Afonso de Albuquerque

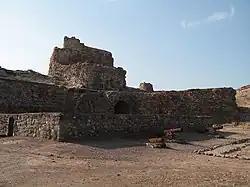
The Fort of Our Lady of the Conception, Hormuz Island, Iran

At Socotra, they parted ways: Tristão da Cunha sailed for India, where he would relieve the Portuguese besieged at Cannanore, while Afonso took seven ships and 500 men to Ormuz in the Persian Gulf, one of the chief eastern centers of commerce. On his way, he conquered the cities of Curiati (Kuryat), Muscat in July 1507, and Khor Fakkan, accepting the submission of the cities of Kalhat and Sohar. He arrived at Hormuz on 25 September and soon captured the city, which agreed to become a tributary state of the Portuguese king.